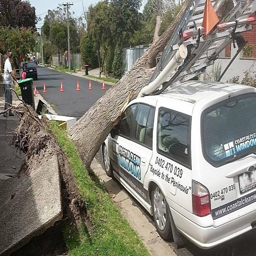
a car crushed by a falling tree during high winds .